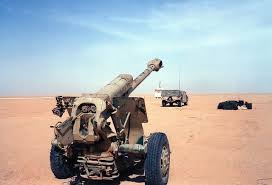
Label: D-30